La Provisoria

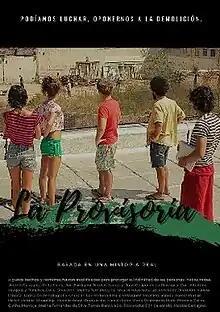
Promotional release poster

La Provisoria is a 2022 comedy-drama film written and directed by Melina Fernández da Silva and Nicolás Meta. Starring Andrés Ciavaglia, Ana Pauls, Juan Chapur, Sol Bordigoni and Nicolás Juárez. It is a co-production between Argentina, Chile, Mexico, Brazil, Colombia and France. It premiered on November 17, 2022, in Argentine theaters.